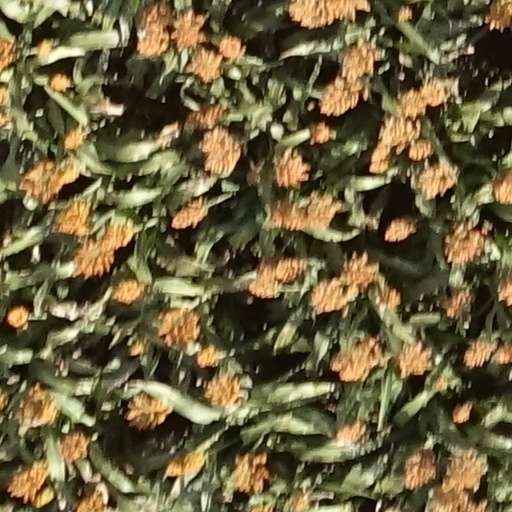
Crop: sorghum